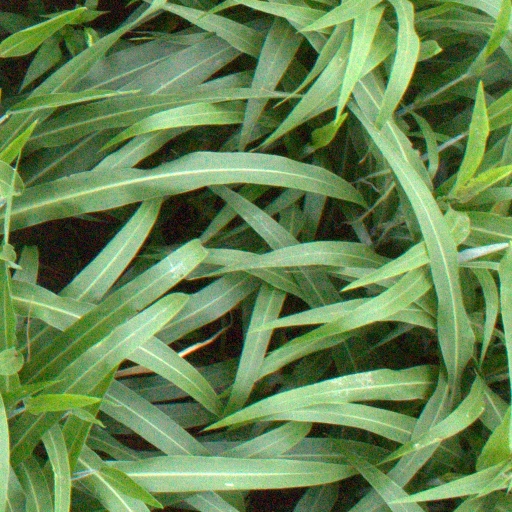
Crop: sorghum